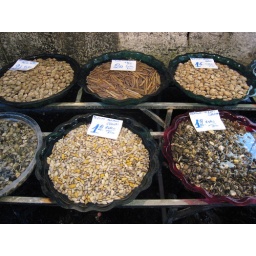
@ fish market near Naples train station